Turin

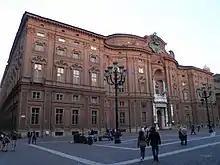
Baroque façade of Palazzo Carignano, the Museum of the Risorgimento

Turin's historical architecture is predominantly Baroque and was developed under the Savoyard state. Nonetheless, the main street of the city centre, "Via Roma", was built during the Fascist era (from 1931 to 1937) as an example of Italian Rationalism, replacing former buildings already present in this area.